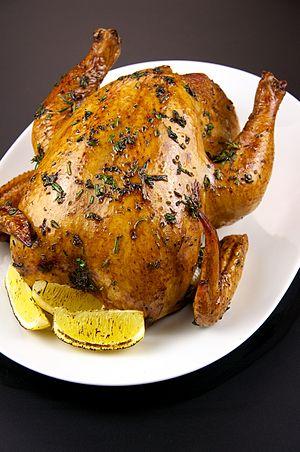
Le poulet rôti est un plat de volaille à base de poulet cuit dans une rôtissoire, un four, un barbecue, en utilisant la chaleur directe de l'appareil dans lequel est placé le poulet.
La onzième saison de Top Chef, est une émission de télévision franco-belge de téléréalité culinaire, diffusée chaque semaine sur M6 du mercredi 19 février 2020 au mercredi 17 juin 2020 et sur RTL-TVI depuis le lundi 24 février 2020. Elle est animée par Stéphane Rotenberg.